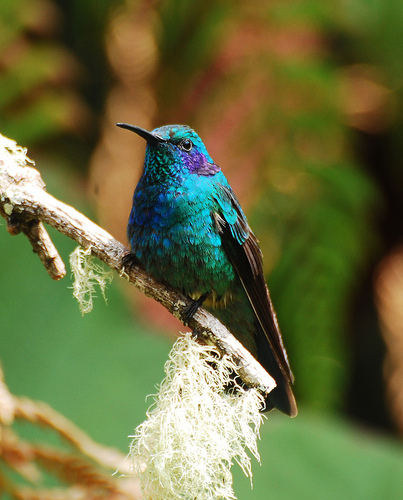
this colorful specimen has a blue iridescent belly, absomen, neck, and crown with iridescent purple cheek patches.
this bird has a bright purple cheek patch, a long, black, curved bill, and a blue and green breast and belly.
this is a small, blue, metallic hued bird with a long thin bill. there is a slight hue of purple in the cheek patch and black coverts.
bird with long, thing, sharp and pointed beak, with black tarsus and feet, and dark green belly and abdomen
this plump teal and green bird has a long brown tail and a long black beak.
the bird has a long black bill, a colorful blue crown, a purple cheek patch and a multi hued blue breast.
the bird has gorgeous blue and green coloring.
this bird has a short beak, black wings, and a blue belly and head.
this bird has a blue belly, breast and throat
this dappled colored bird is easily picked out because of his turquoise color with darker blue check patches, elongated black bill, and dark brown primariaries.
Species: Green Violetear